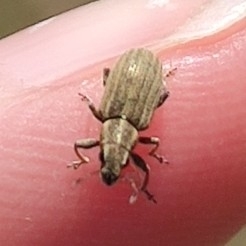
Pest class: pea_leaf_weevil